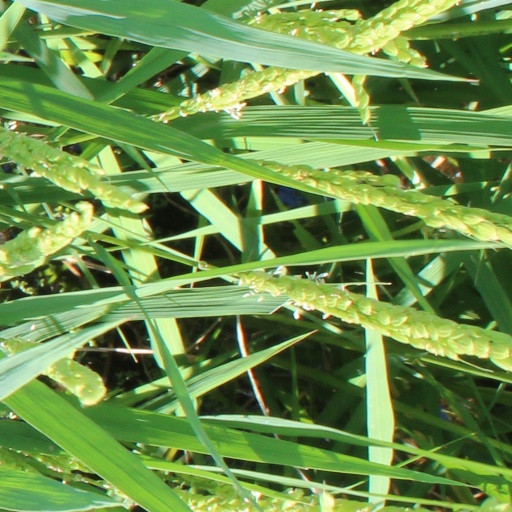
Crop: rice